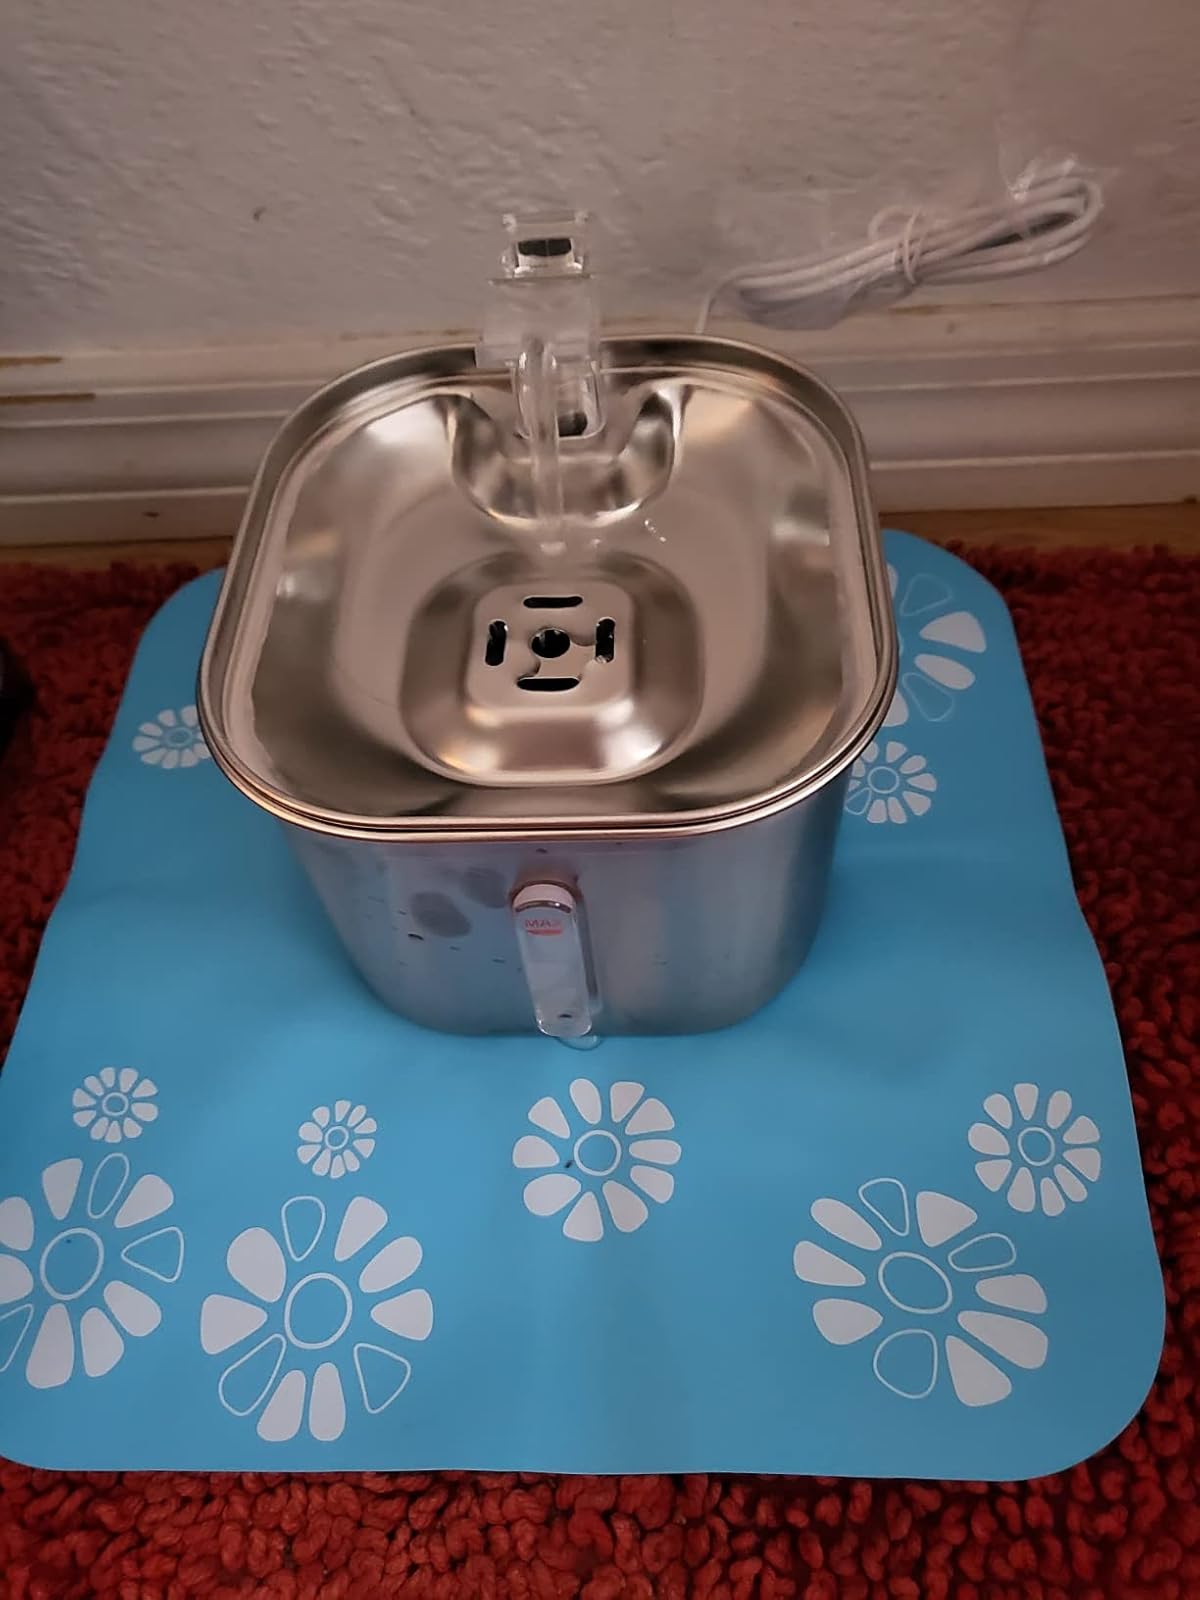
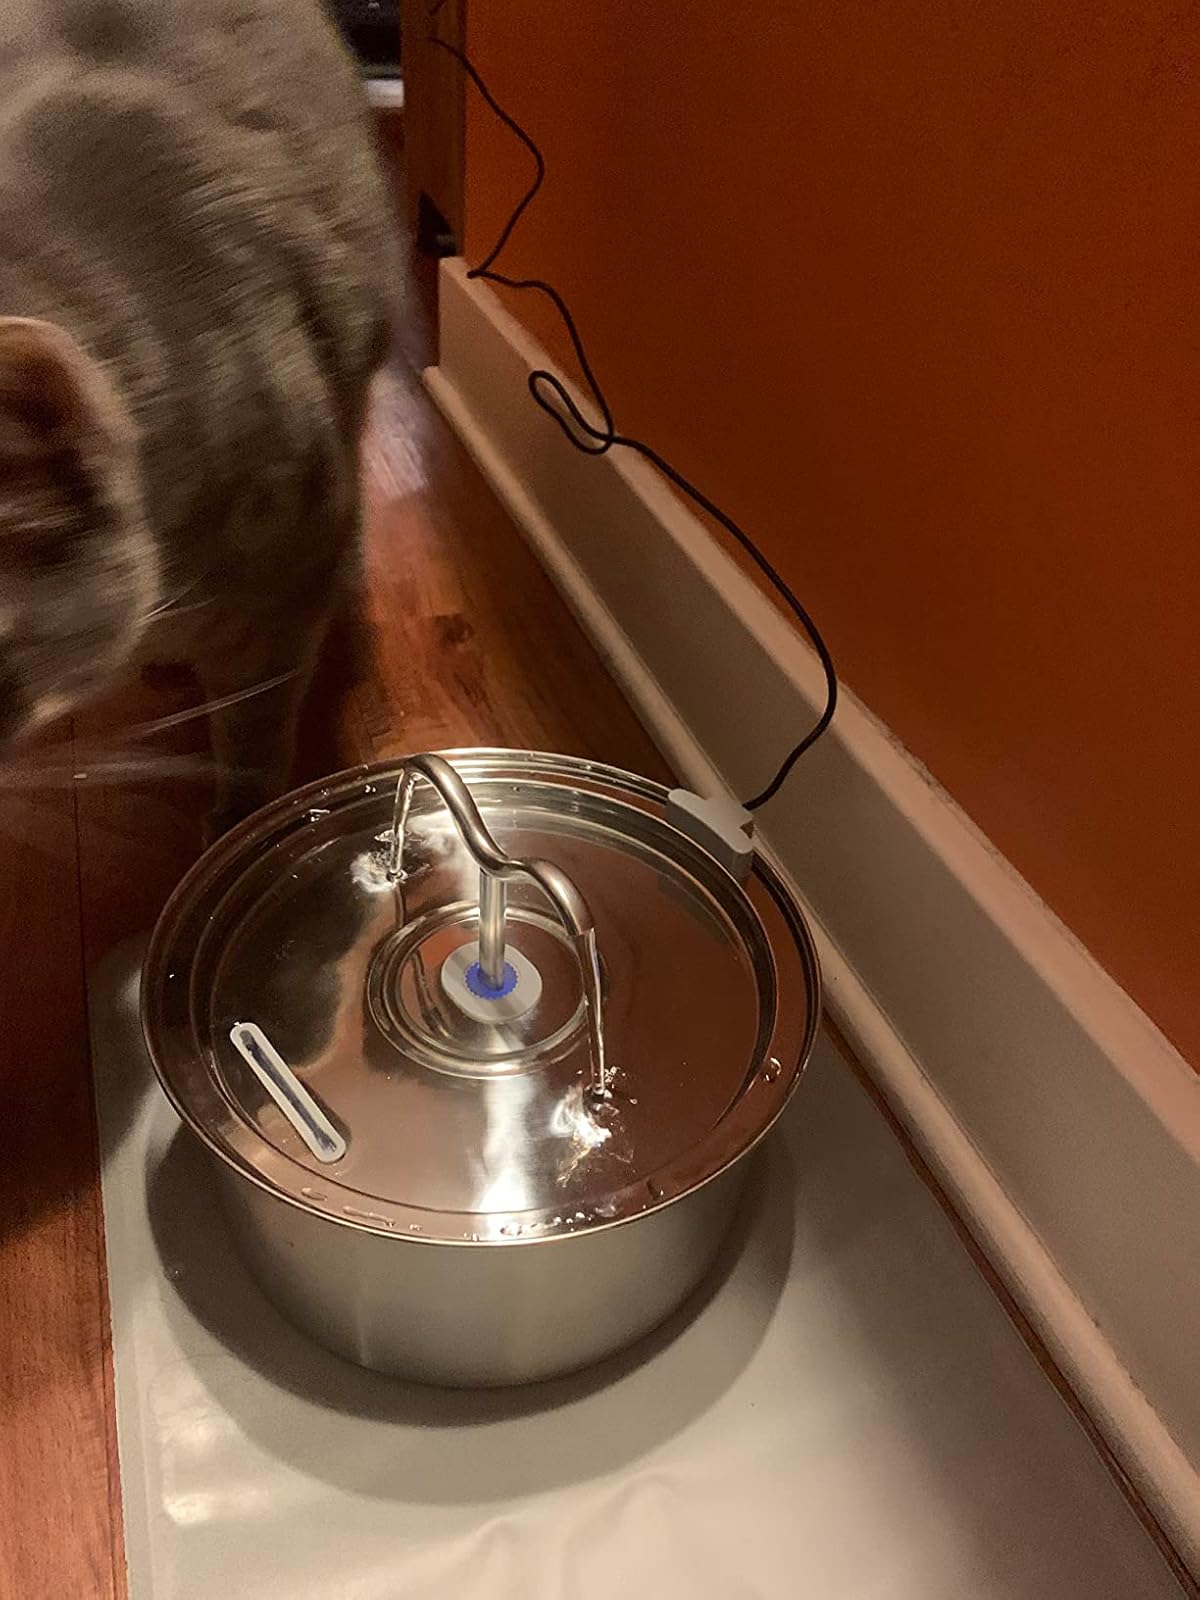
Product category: items_bowl
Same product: no